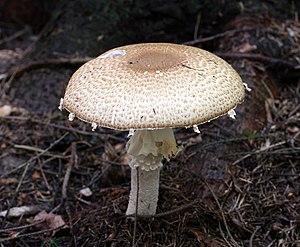
Un pied d'agaric auguste (Agaricus augustus), en Ukraine. Русский: Шампиньон августовский (Agaricus augustus). Украина
L'agaric auguste ou agaric impérial est un champignon basidiomycète du genre Agaricus et de la famille des Agaricaceae.